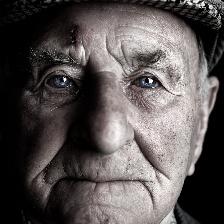
Label: faces